Adrian Wielgat

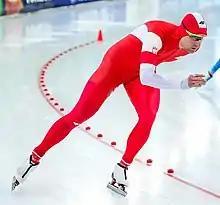
Adrian Wielgat at Hamar 2018

Adrian Wielgat (born 10 February 1993) is a Polish speed skater. He competed in the men's 5000 metres at the 2018 Winter Olympics.